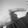
ASL letter: G